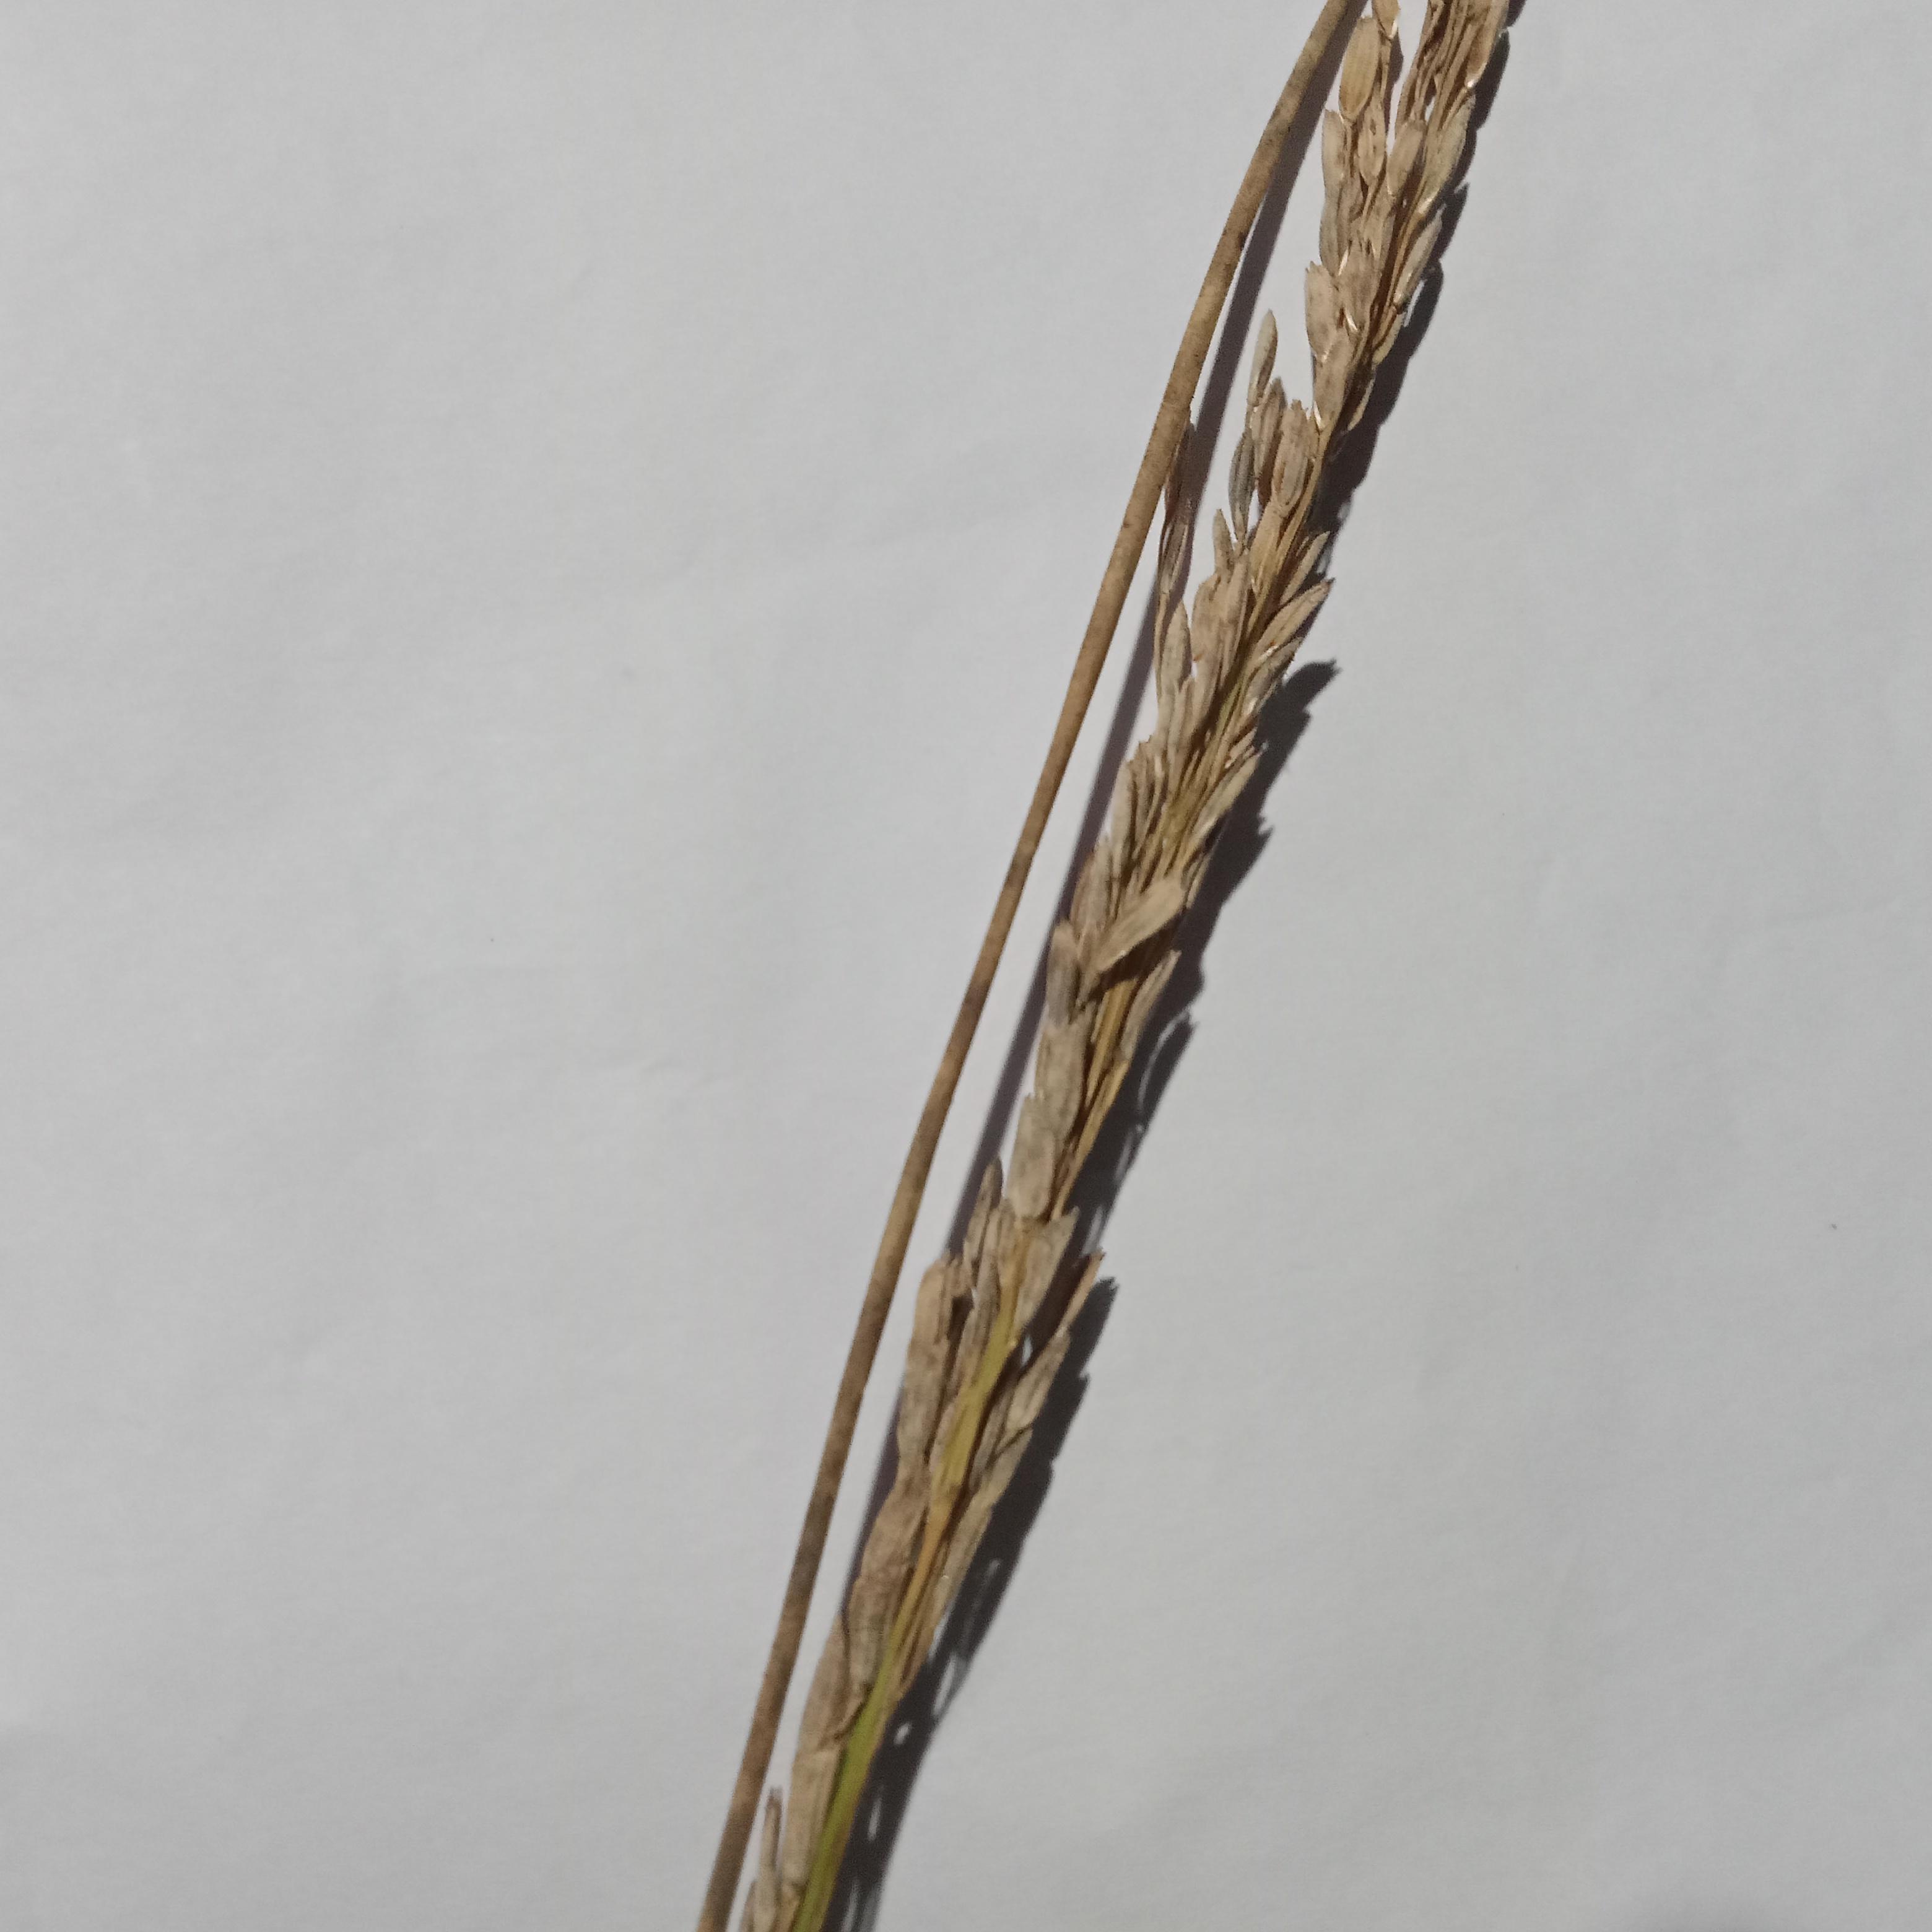
Label: Rice___Neck_Blast